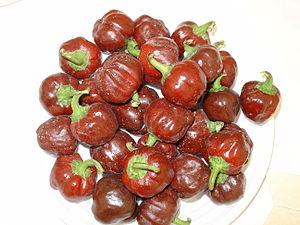
La nyora — ñora en castillan — est un petit poivron rouge et rond du Levant espagnol qu'on laisse sécher en chapelets. On la trouve surtout dans la région de Murcie, dans la Communauté valencienne. Elle est très utilisée dans la gastronomie notamment dans le sofregit, les plats à base de riz et quelques plats très représentatifs de différentes régions comme le caldo colorao typique des provinces d'Alicante et de Murcie.